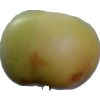
Label: Apple 6